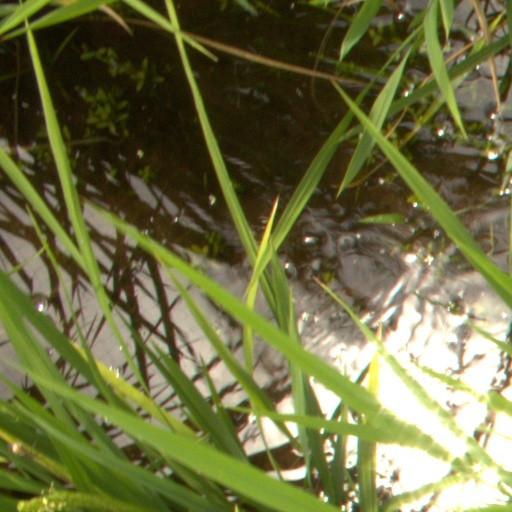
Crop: rice